Argentina anserina

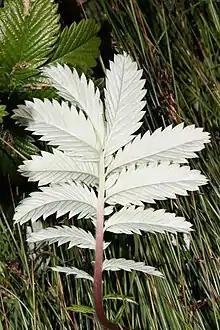
Silverweed leaves are covered in fine silvery hairs that give the plant its name.

Silverweed is a perennial low-growing herbaceous plant growing up to tall. It has creeping red stolons that can be up to long. The leaves are long, evenly pinnate into in saw-toothed leaflets 2–5 cm long and 1–2 cm broad with 6–14 teeth per side, covered with silky white hairs, particularly on the underside. These hairs are also present on the stem and the stolons. These give the leaves the silvery appearance from which the plant gets its name. Each leaf is borne on a channeled petiole up to 5 cm in length with a long sheathing base.